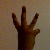
The image shows a hand gesture representing the number 6 in Indian Sign Language.